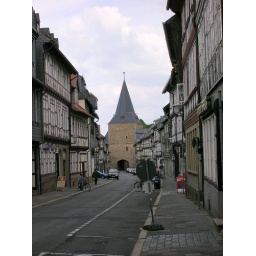
A street in Goslar. You can see one of the old wall towers in the background